Saint-Aubin, Fribourg

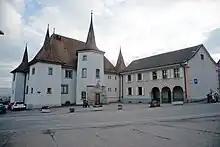
Town hall of Saint-Aubin

Saint-Aubin has a population of . , 14.6% of the population are resident foreign nationals. Over the last 10 years (2000–2010) the population has changed at a rate of 11%. Migration accounted for 7.1%, while births and deaths accounted for 4.9%.